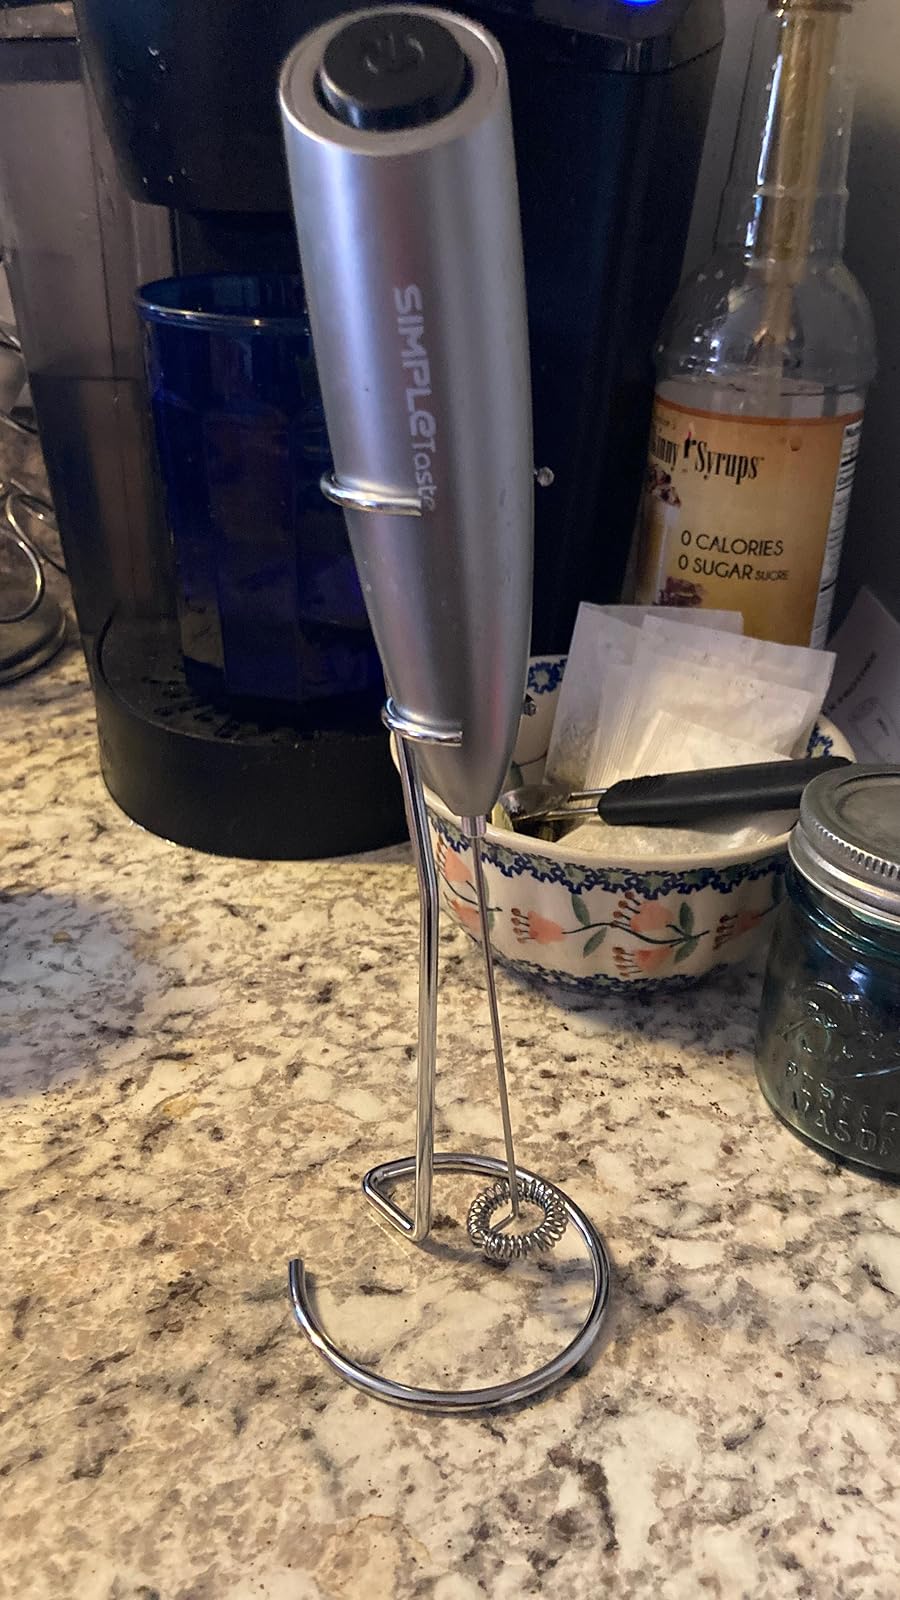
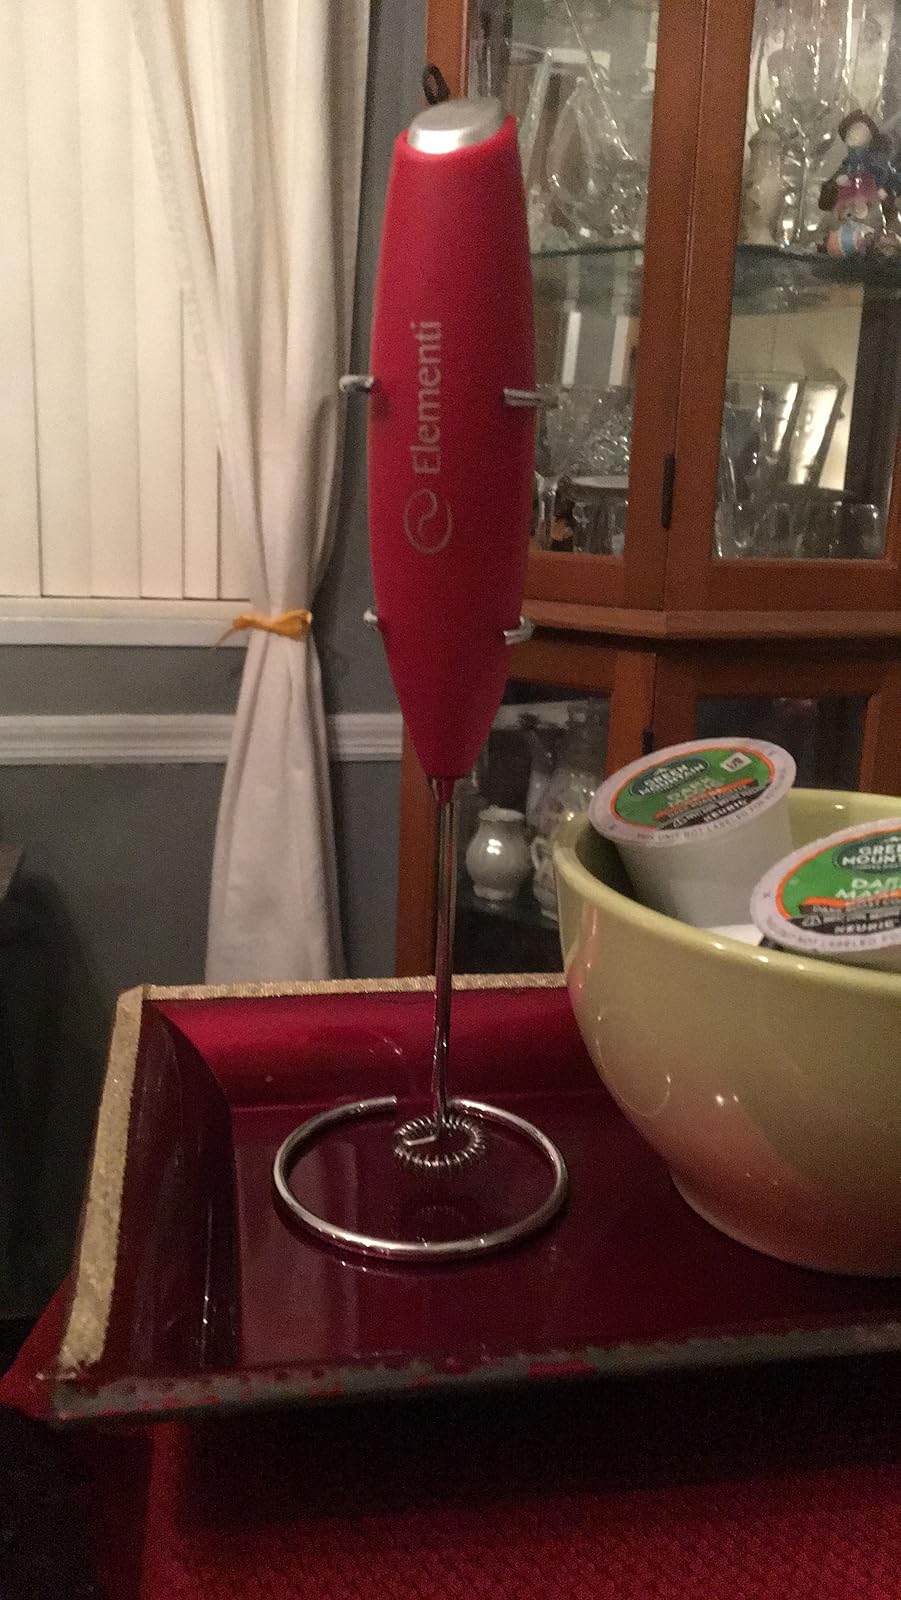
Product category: items_mixer
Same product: no